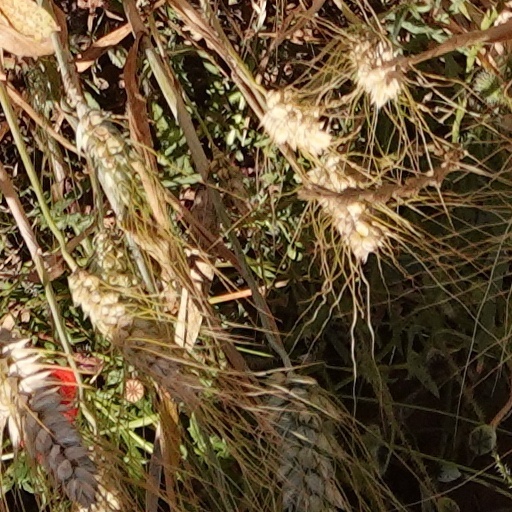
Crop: wheat